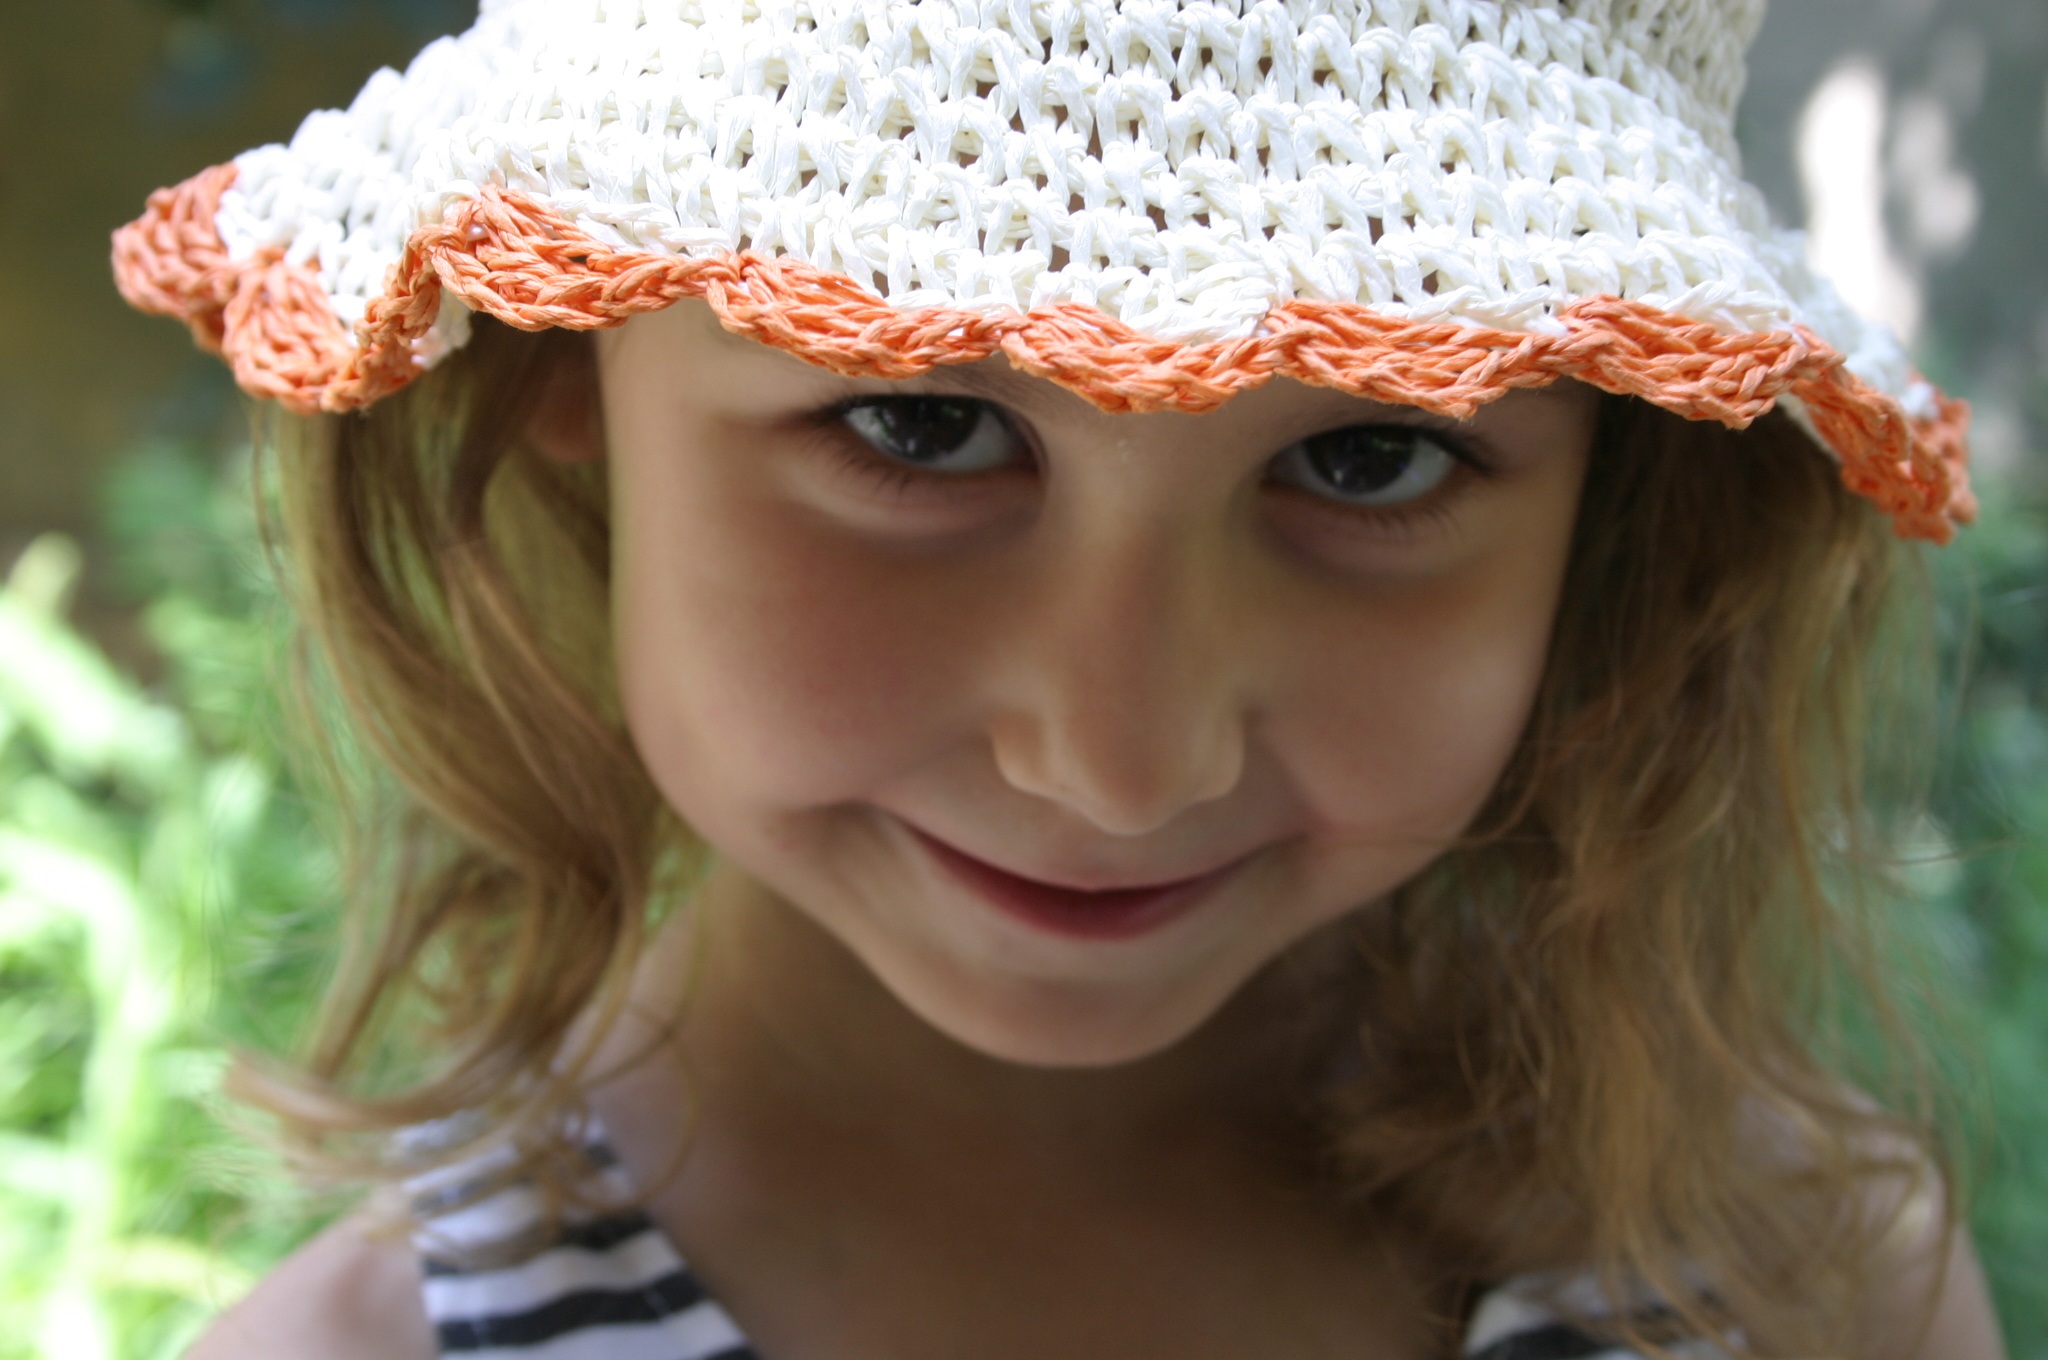
girl, hair, portrait, model, child, hat, clothing, lady, headgear, smile, face, lovely, eye, cap, head, skin, beauty, blond, facial, naughty, fashion accessory